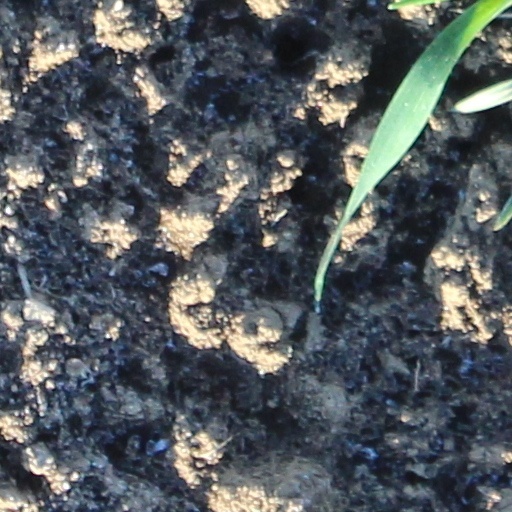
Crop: wheat